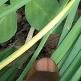
Crop: Onion
Condition: fusarium-d